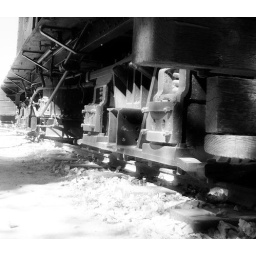
Old train in black and white